Stump the Guesser

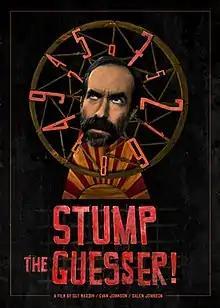
Film poster

Stump the Guesser is a Canadian short film by Guy Maddin, Evan Johnson and Galen Johnson, which was released in 2020. A silent black-and-white film based on early Soviet cinema tropes, it stars Adam Brooks as a man who works as a guesser at the fair, but whose mindreading tricks suddenly begin to fail him; simultaneously, he meets a long-lost sister he never knew he had and falls in love with her, and sets out to disprove the theory of heredity in hopes of being able to marry her.